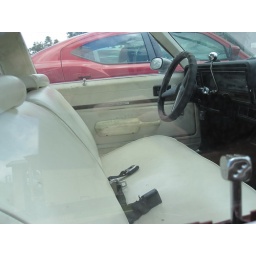
Interior is in pretty good shape, going to switch all the paneling to black and leave the seats white